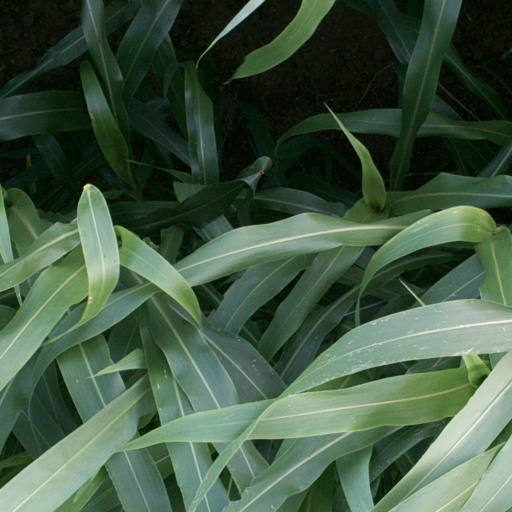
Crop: sorghum